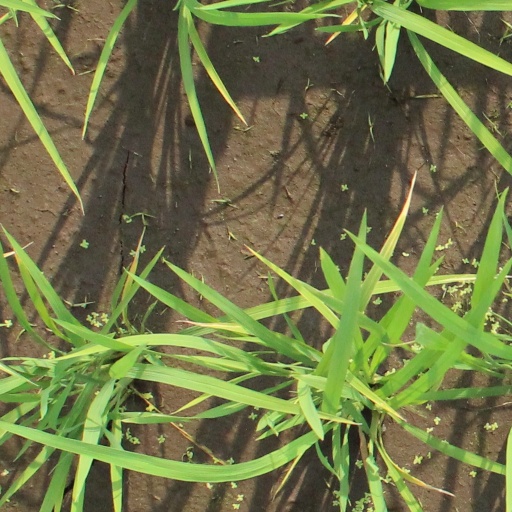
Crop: rice